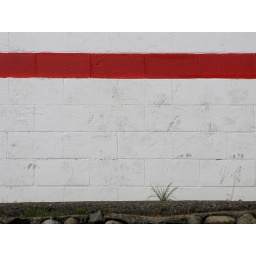
A tuft of grass against a wall with a red stripe. (040a)